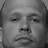
Emotion: neutral